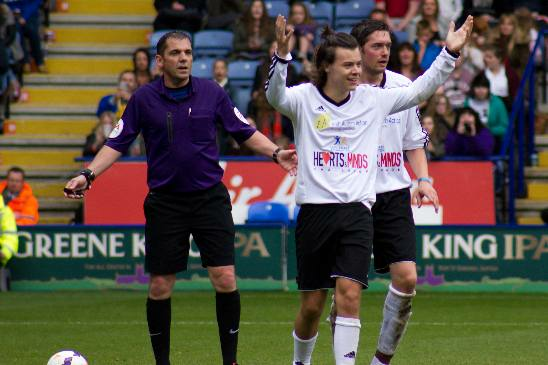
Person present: Yes